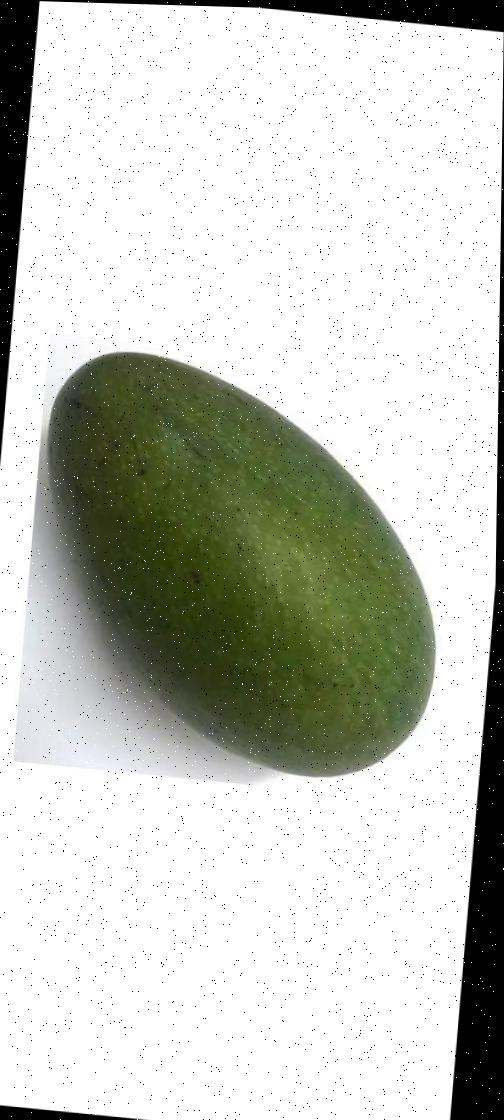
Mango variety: Ashshina Zhinuk